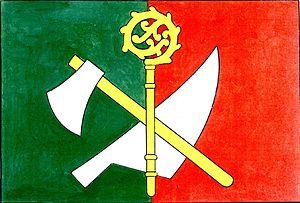
Doloplazy est une commune du district et de la région d'Olomouc, en République tchèque. Sa population s'élevait à 1 337 habitants en 2018.